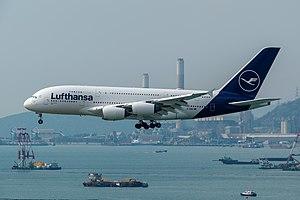
Lufthansa est la compagnie aérienne privée allemande ainsi que la première compagnie aérienne européenne en nombre de passagers transportés devant Ryanair et Air France-KLM.